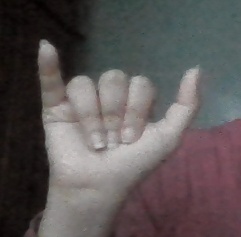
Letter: ya